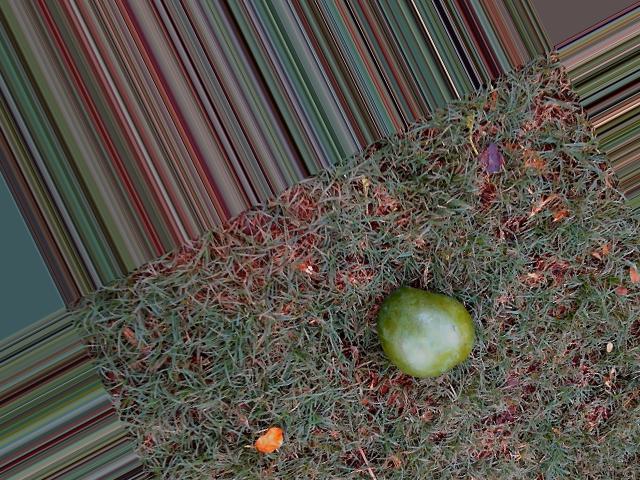
Label: Raw_Mango